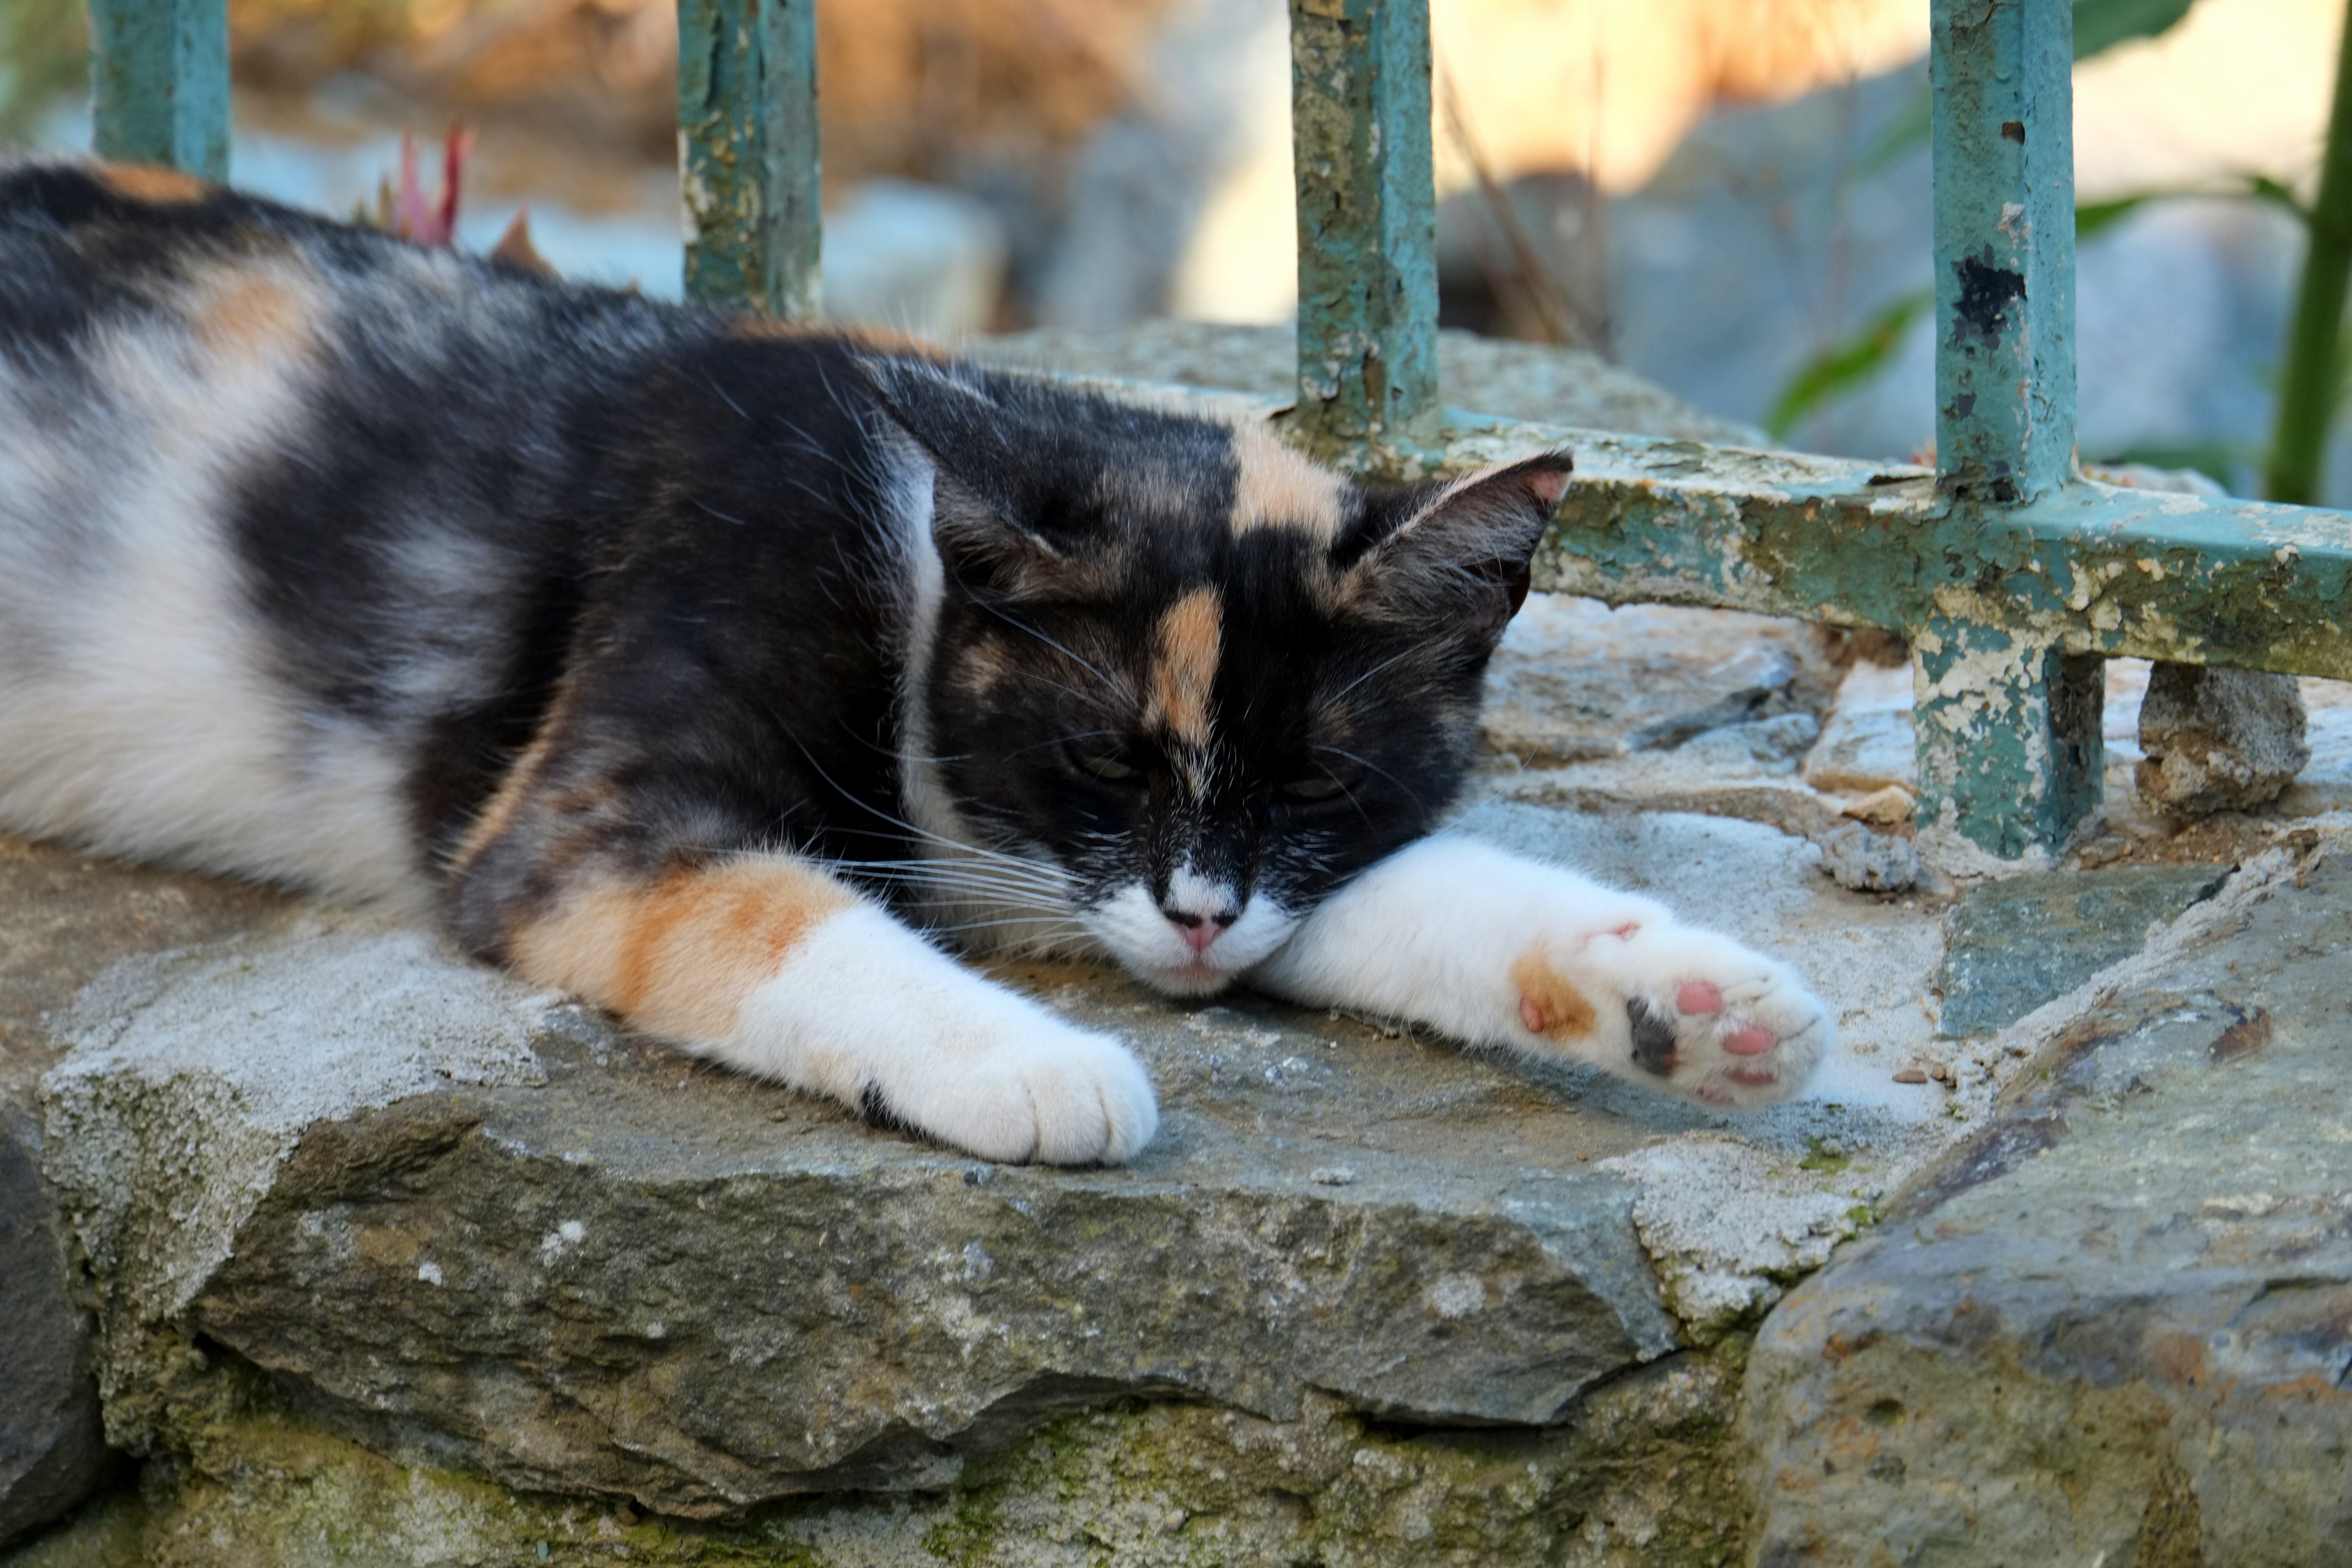
sweet, animal, cute, pet, fur, kitten, cat, peaceful, mammal, rest, fauna, whiskers, sleep, adidas, vertebrate, tired, side, quiet, mieze, cuddly, lying, enjoy, animal world, domestic cat, relaxed, dear, recovered, tiger cat, cat face, young cat, cat's eyes, feel at home, purr, german longhaired pointer, small to medium sized cats, cat like mammal